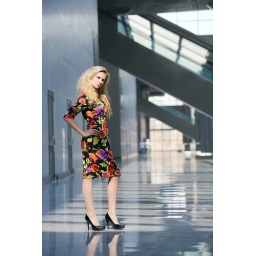
young blond woman in colourful dress standing in hall